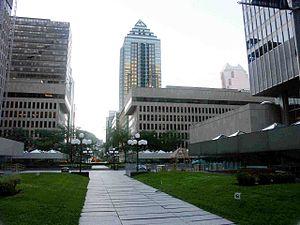
Place Ville-Marie, vue du toit au niveau de la rue sur le boulevard René-Lévesque. À signaler, la verdure et le terrain de jeu.
EA Montréal est un studio canadien de développement de jeux vidéo situé à Montréal dans la province de Québec. L'entreprise a été inaugurée le 17 mars 2004 par Electronic Arts, dont elle est la filiale.
L'avenue McGill College est une avenue prestigieuse de Montréal, au Canada.